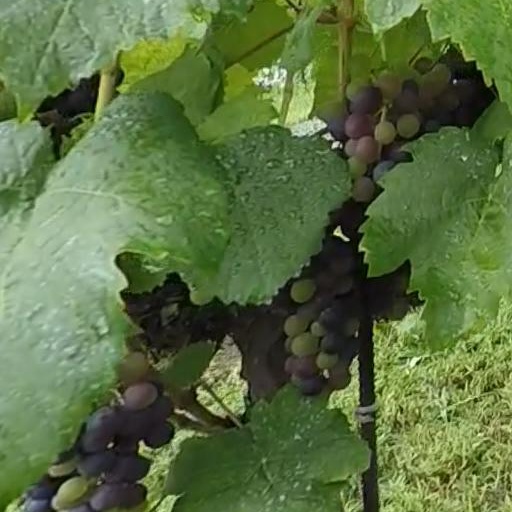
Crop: grape